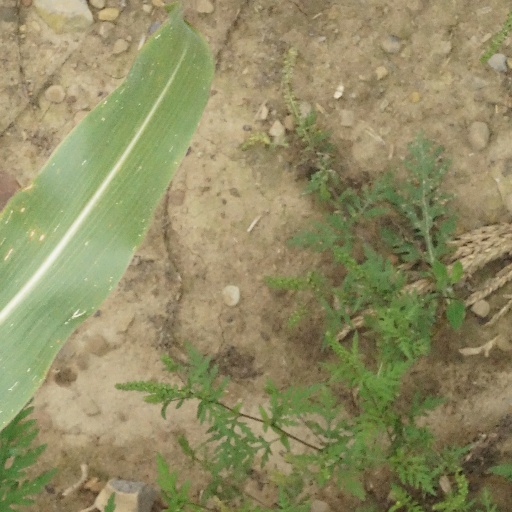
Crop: maize; corn